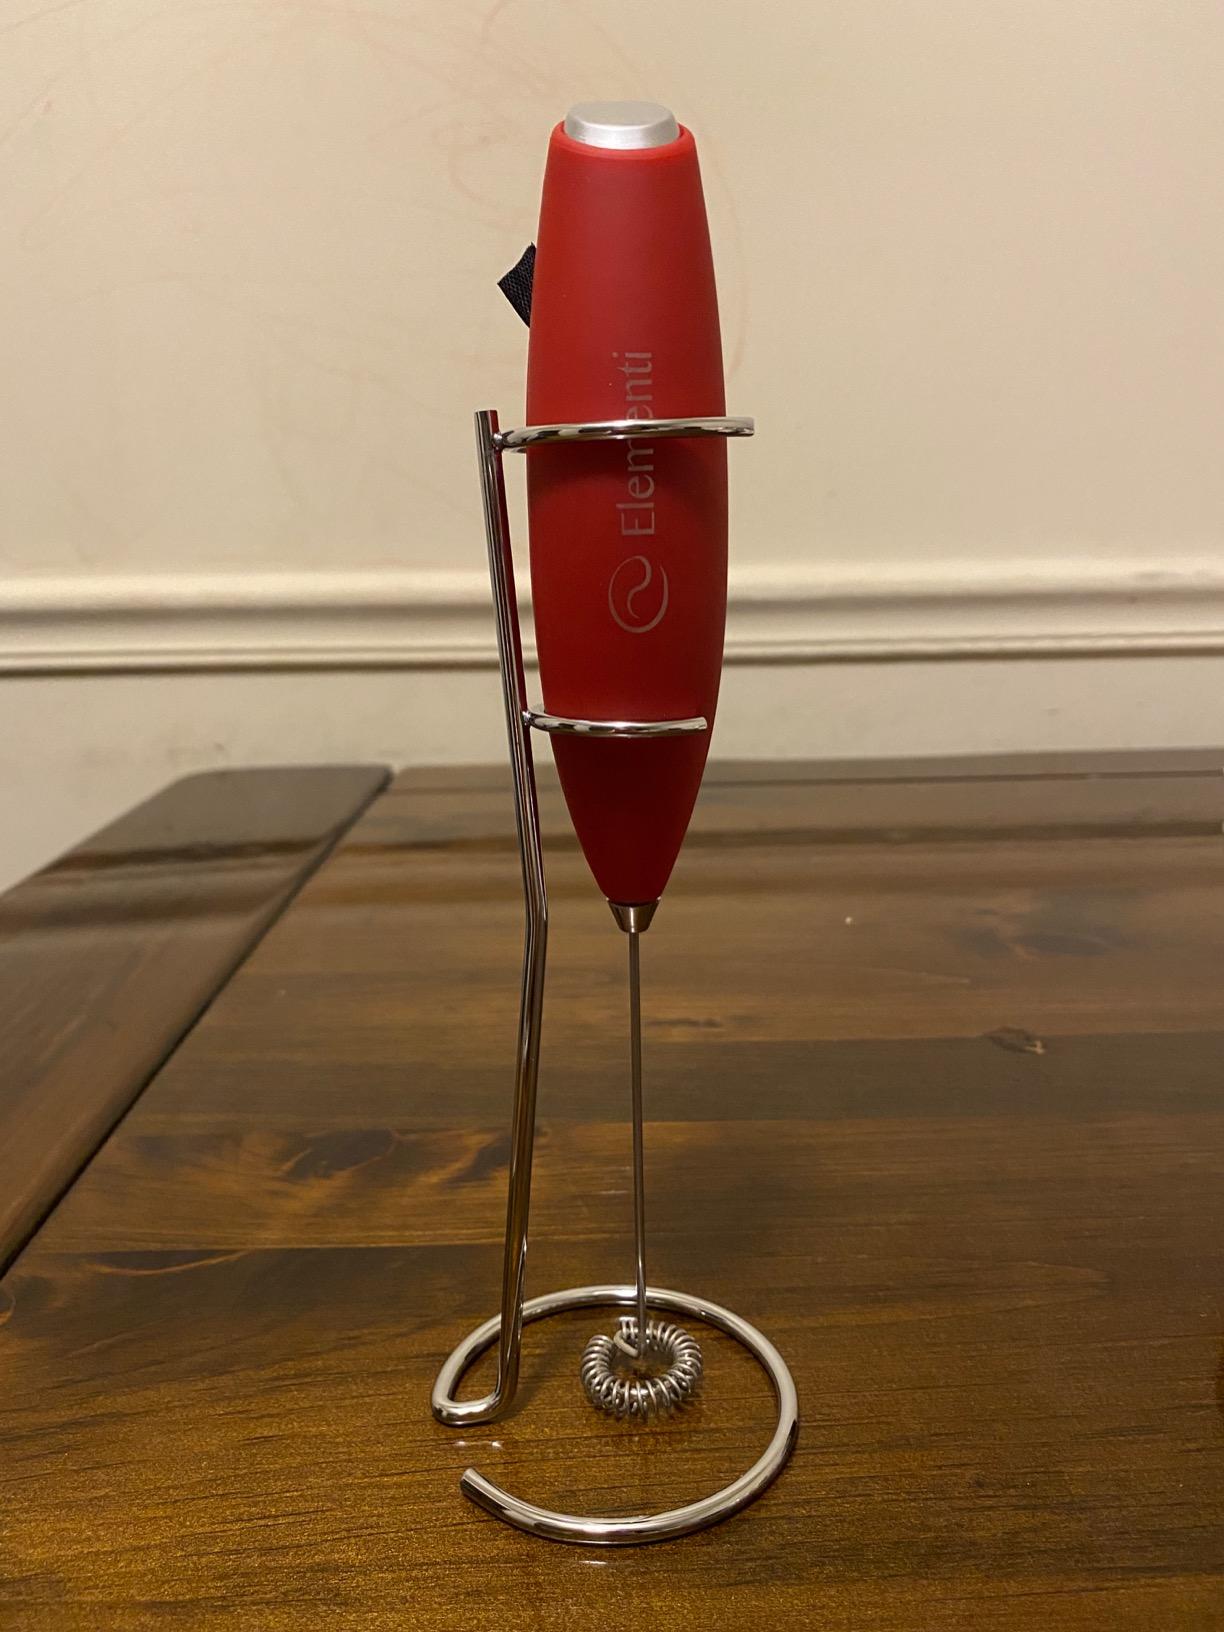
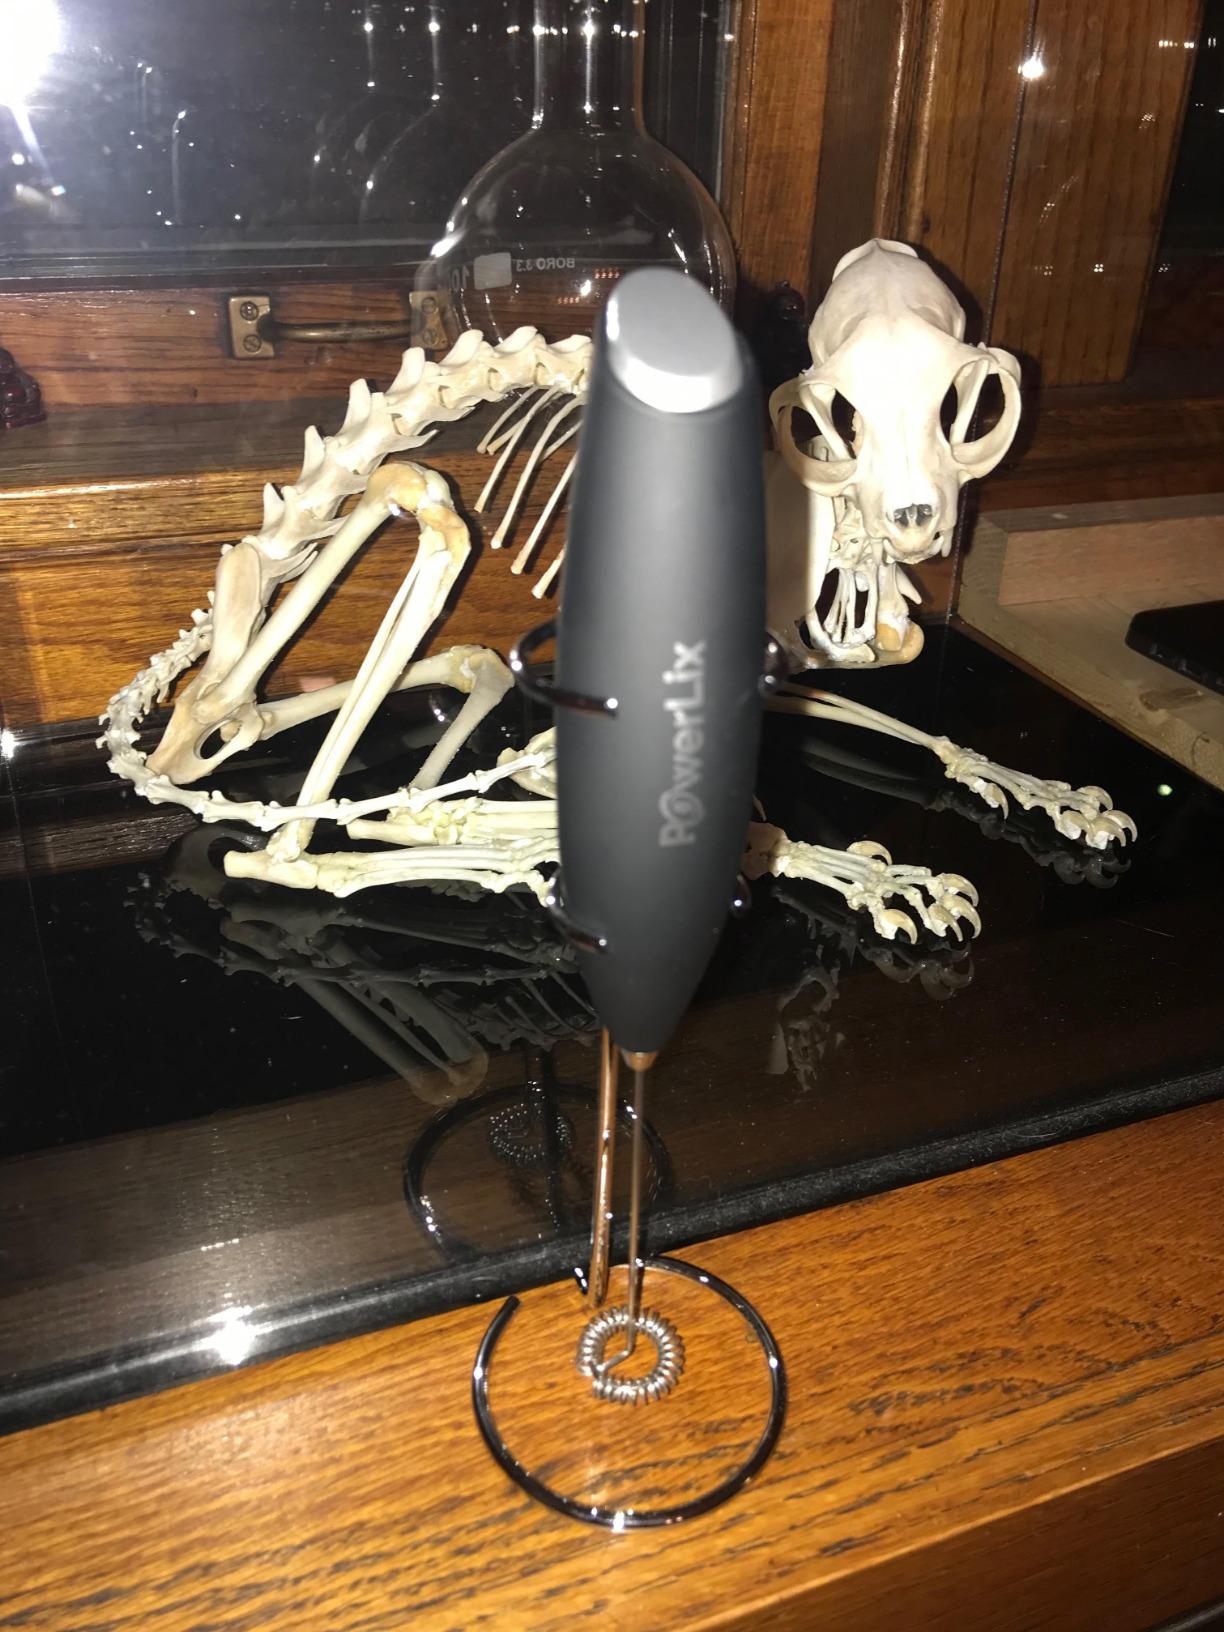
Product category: items_mixer
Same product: no